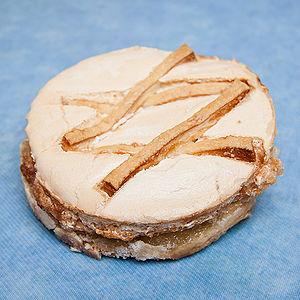
Tarte conversation
Le conversation, est une pâtisserie faite de pâte feuilletée fourrée de crème frangipane avec un glaçage royal.